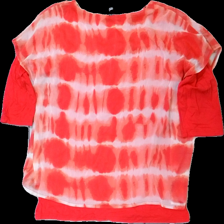
View: back
Type: Top
Category: Ladies
Brand: Isolde
Colors: Pink
Material: 57% polyester 43% bomull
Pattern: Other
Cut: C-collar
Size: L
Season: All
Price range: 50-100
Recommended usage: Reuse
Description: lång top